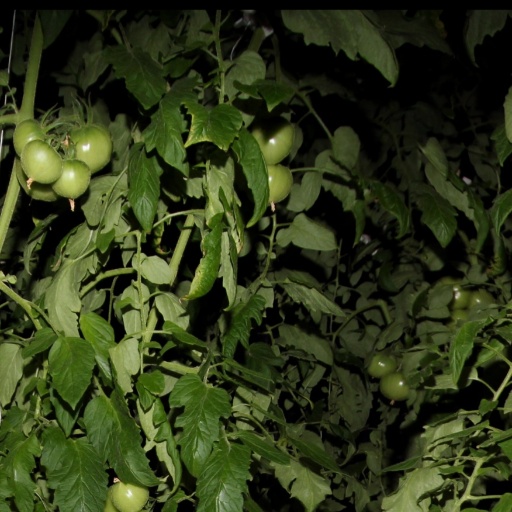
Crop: tomato